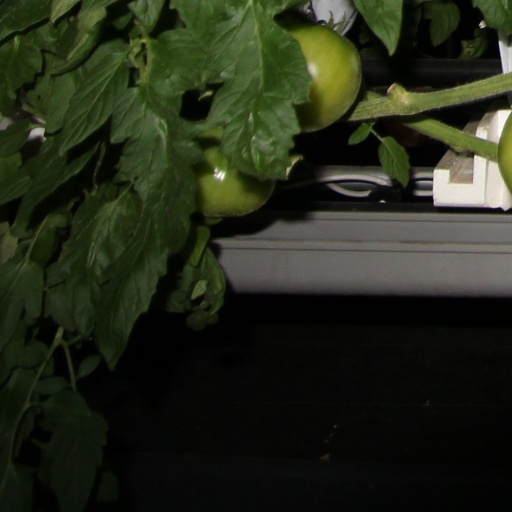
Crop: tomato